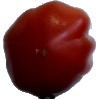
Label: tomato_heart